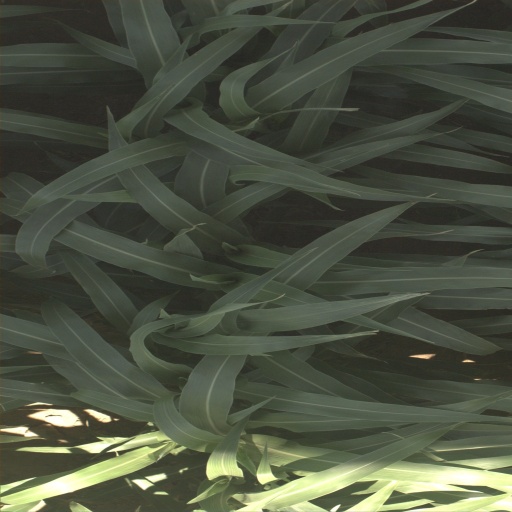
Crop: sorghum